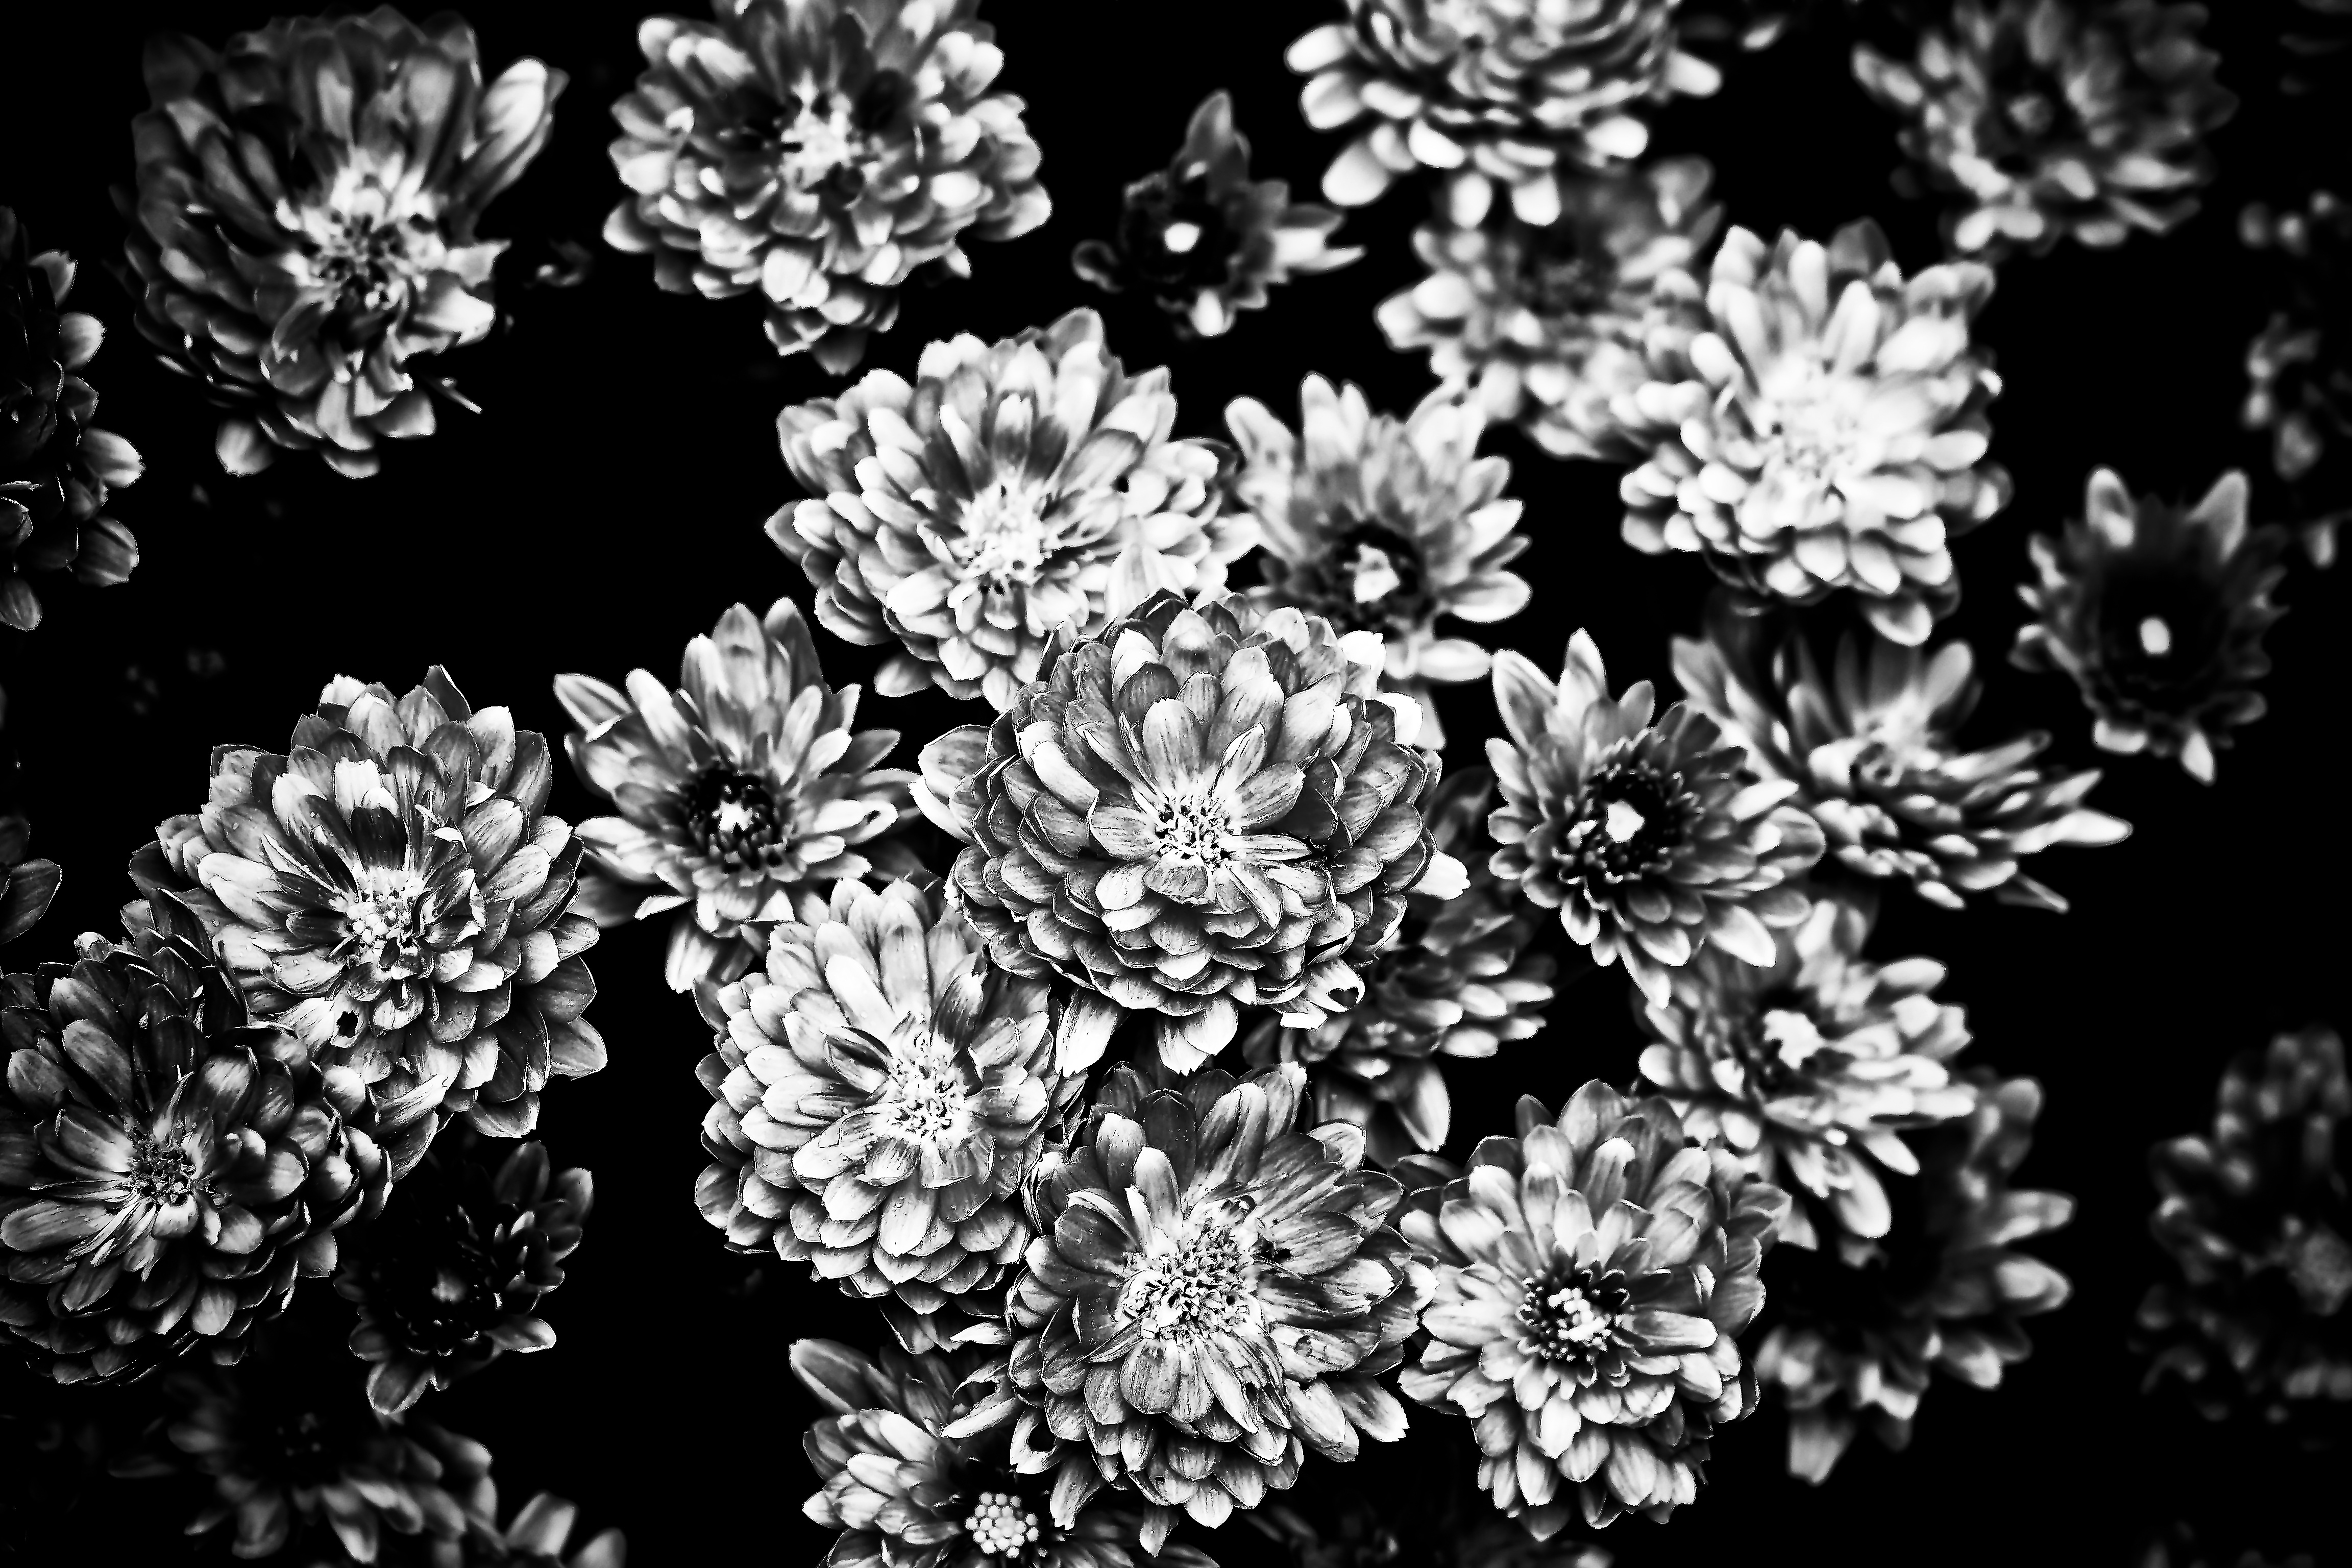
tree, branch, blossom, black and white, plant, sky, flower, bloom, pattern, contrast, monochrome, close, flora, black white, twig, background, silver, flower garden, chrysanthemums, ornamental flower, garden chrysanthemum, subshrub, monochrome photography, stock photography, computer wallpaper